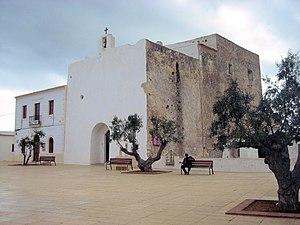
Formentera est la plus petite des quatre îles principales et habitées de l'archipel espagnol des Baléares. Elle est située au sud de l'île d'Ibiza avec laquelle elle forme l'ensemble des îles Pityuses. L'île constitue également une commune.